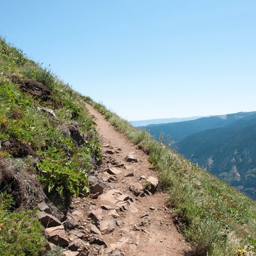
trail ascending in the background .